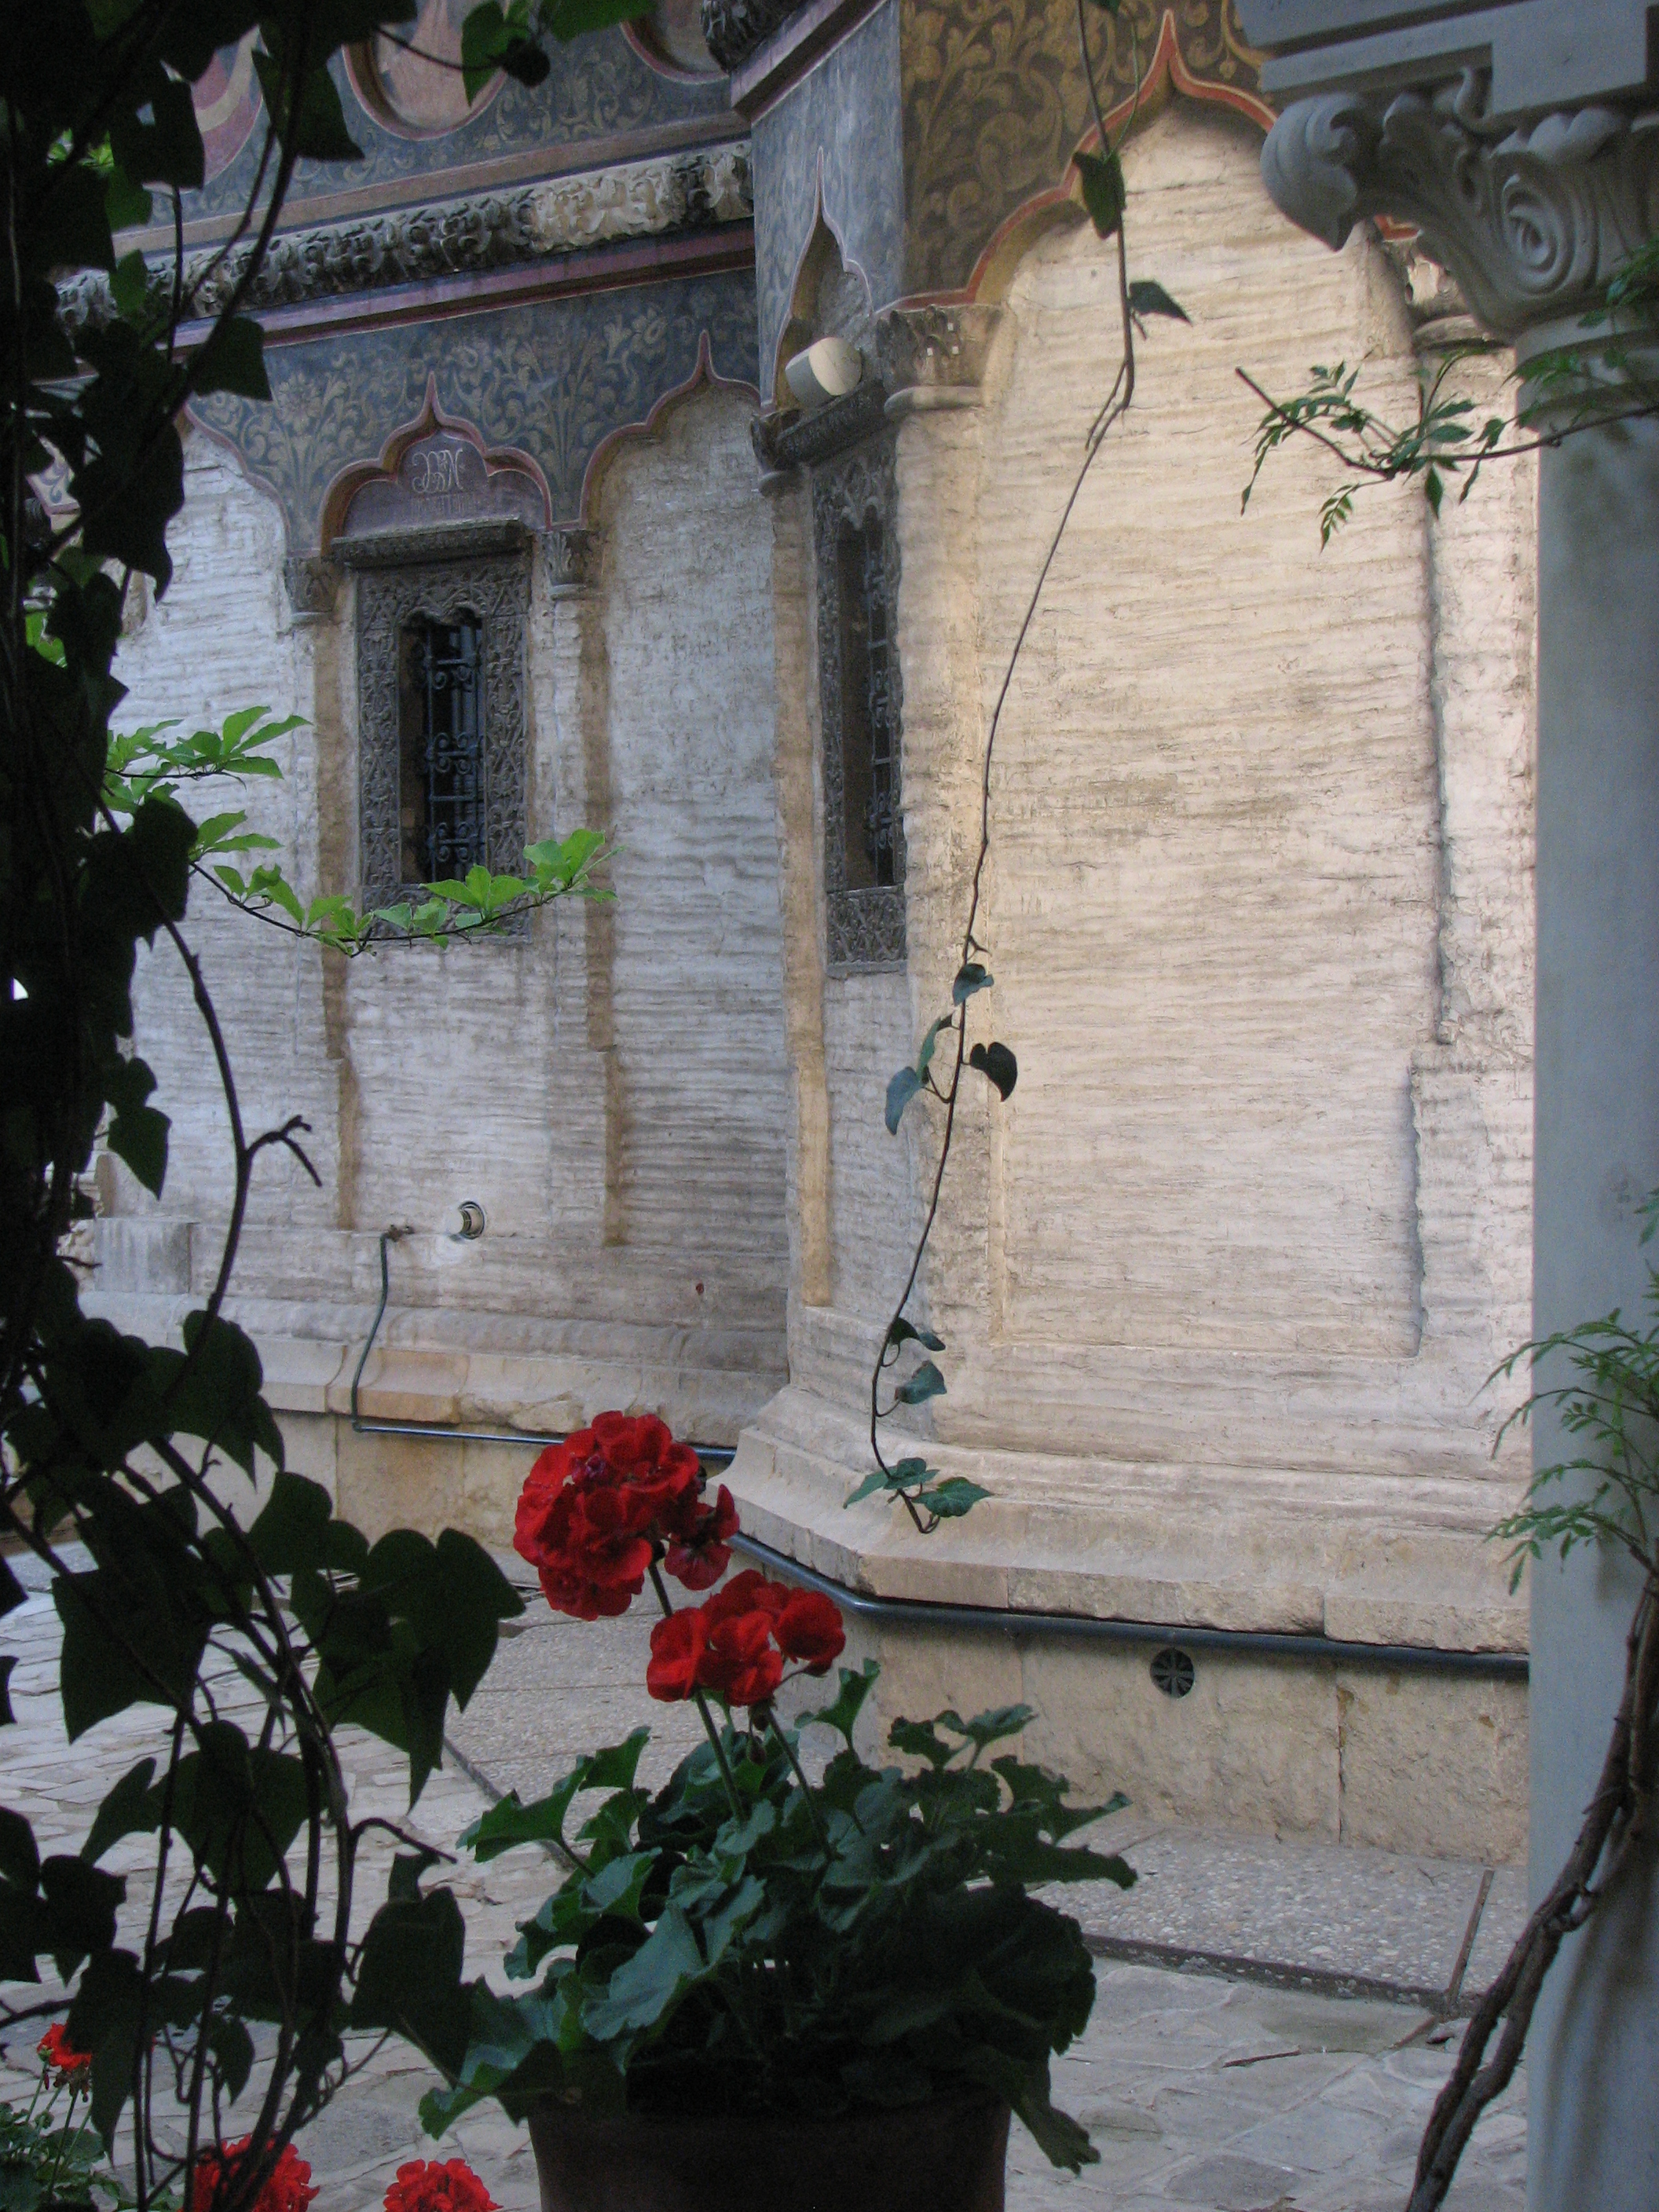
tree, architecture, plant, street, photography, house, flower, window, building, alley, wall, photo, europe, religion, church, christian, photos, religious, free, art, cool image, de, churches, fotografie, christianity, romana, orthodox, eastern, romania, bor, biserica, arhitectura, orthodoxy, romanian, ortodoxa, ortodox, ortodoxia, ortodoxie, cretinism, cretin, ecclesiastical, bisericeasc, cladire, edificiu, stavropoleos, urban area